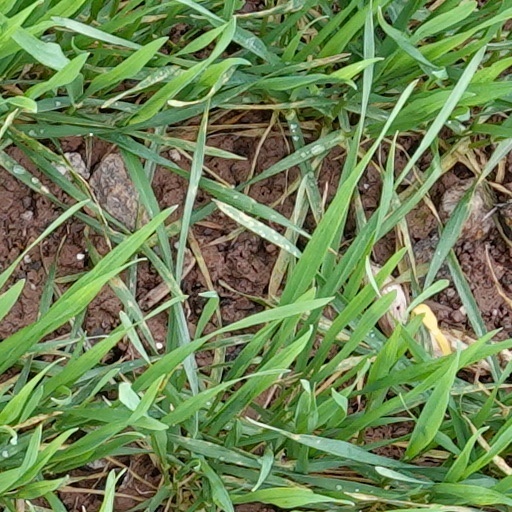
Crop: wheat